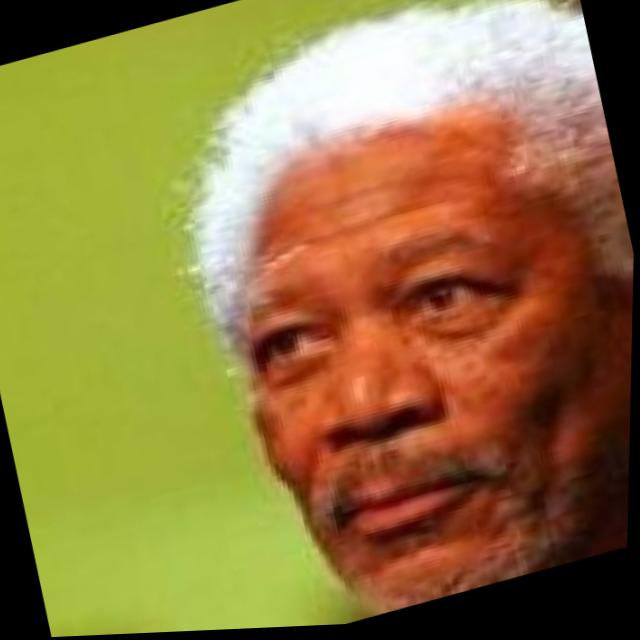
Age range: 65+